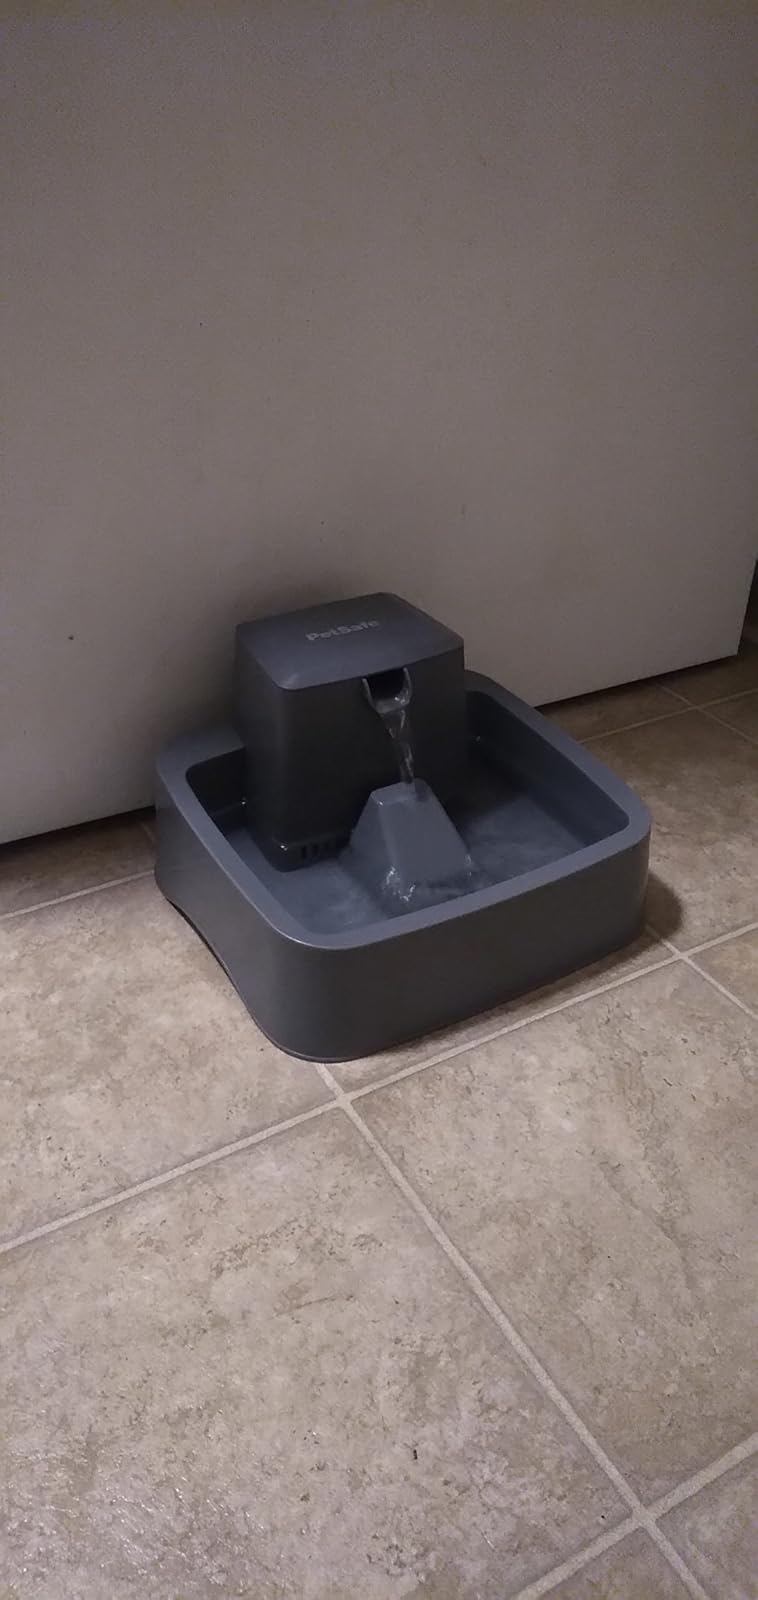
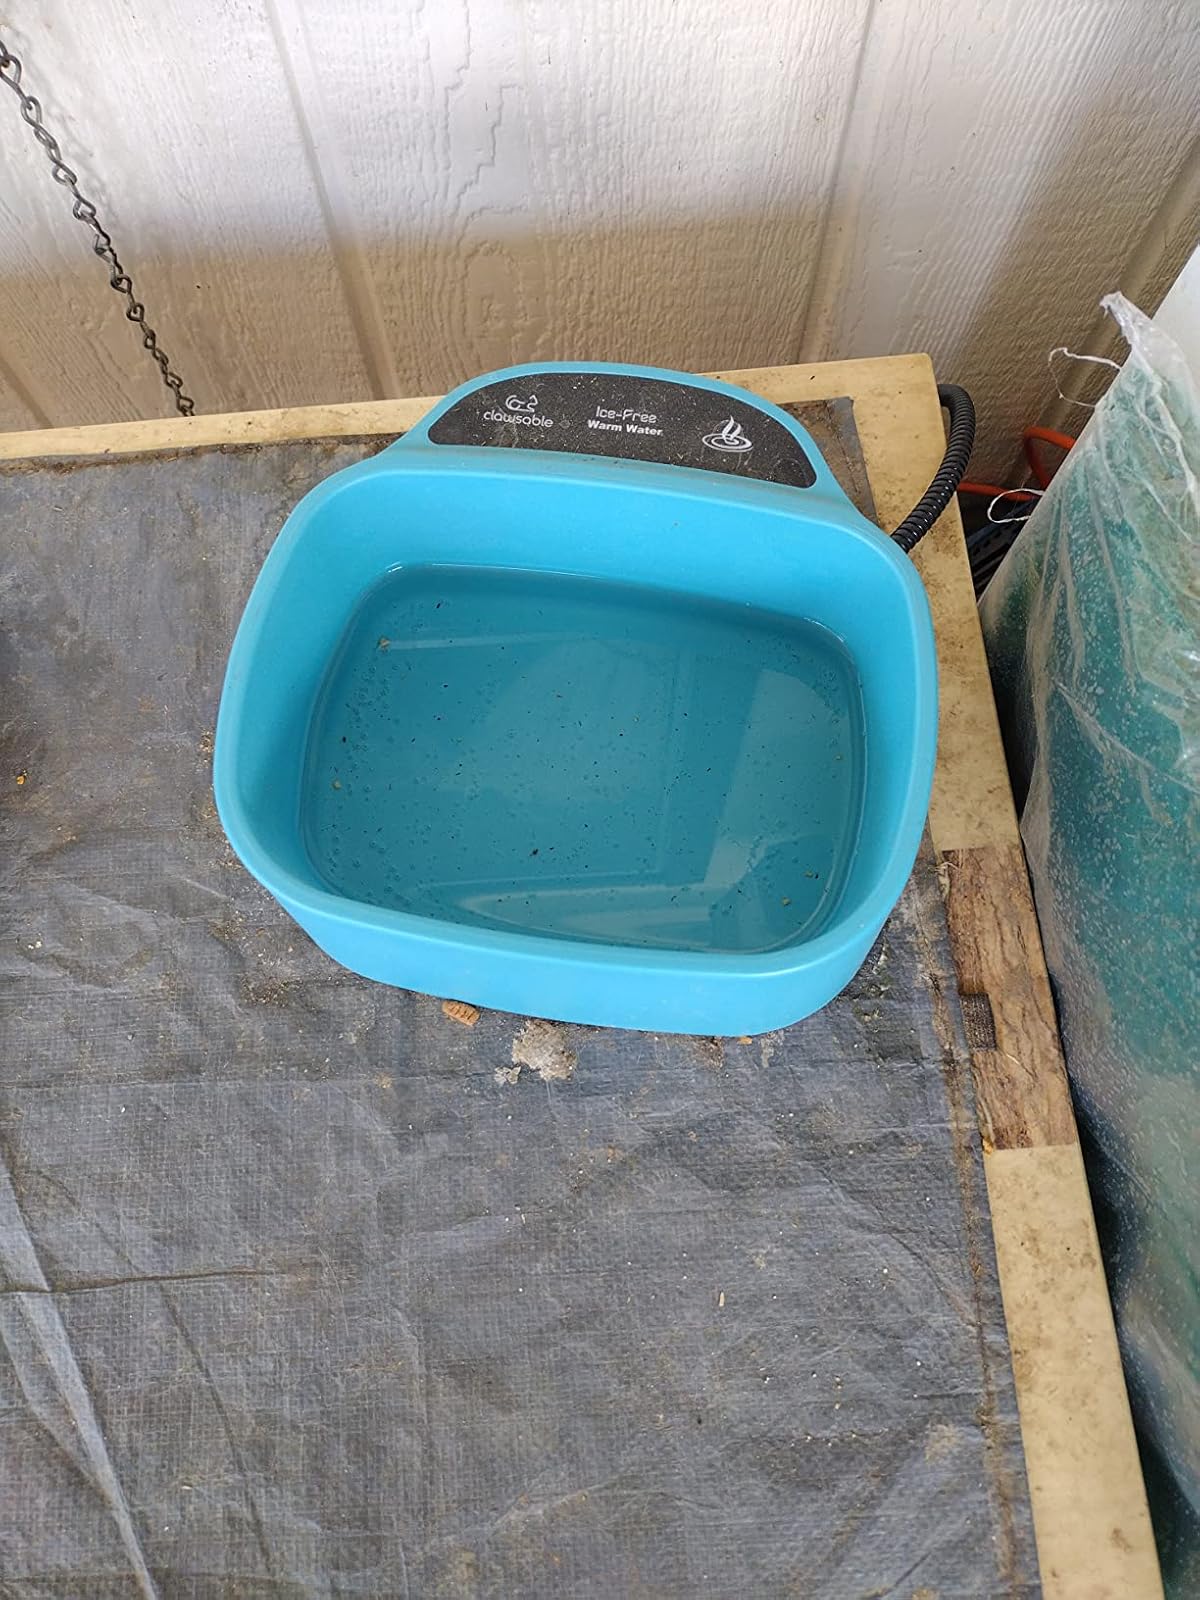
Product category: items_bowl
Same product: no